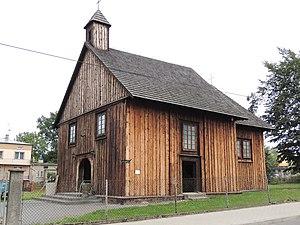
Brzeziny est une ville située dans le powiat de Brzeziny, dans la voïvodie de Łódź, située dans le centre de la Pologne.